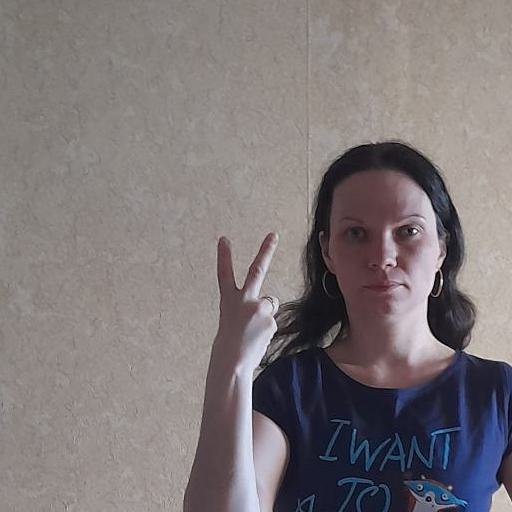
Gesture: peace_inverted